Utamaro's pictures of abalone divers

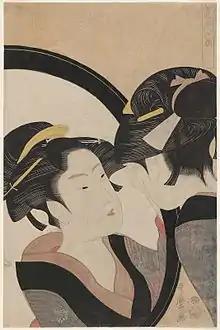
"Sugatami Shichinin Keshō", Utamaro,

The Japanese ukiyo-e artist Kitagawa Utamaro made a number of prints depicting "ama" divers—women whose work is to dive for shellfish or pearls—catching haliotis abalone sea snails.